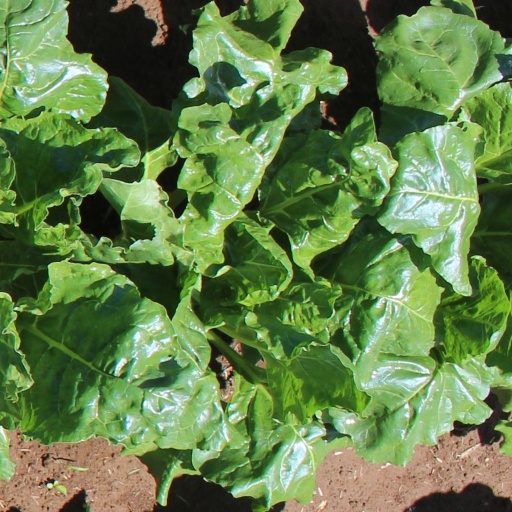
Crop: sugar beet